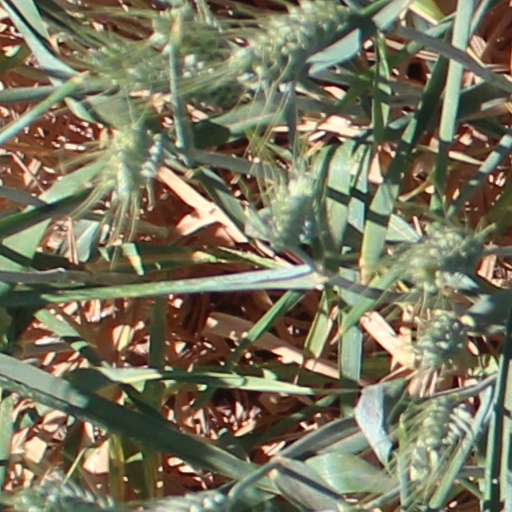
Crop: wheat